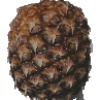
Label: Pineapple 1